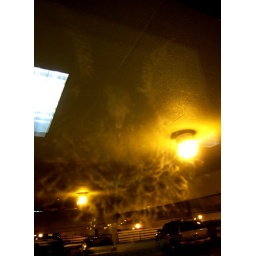
bird in the window